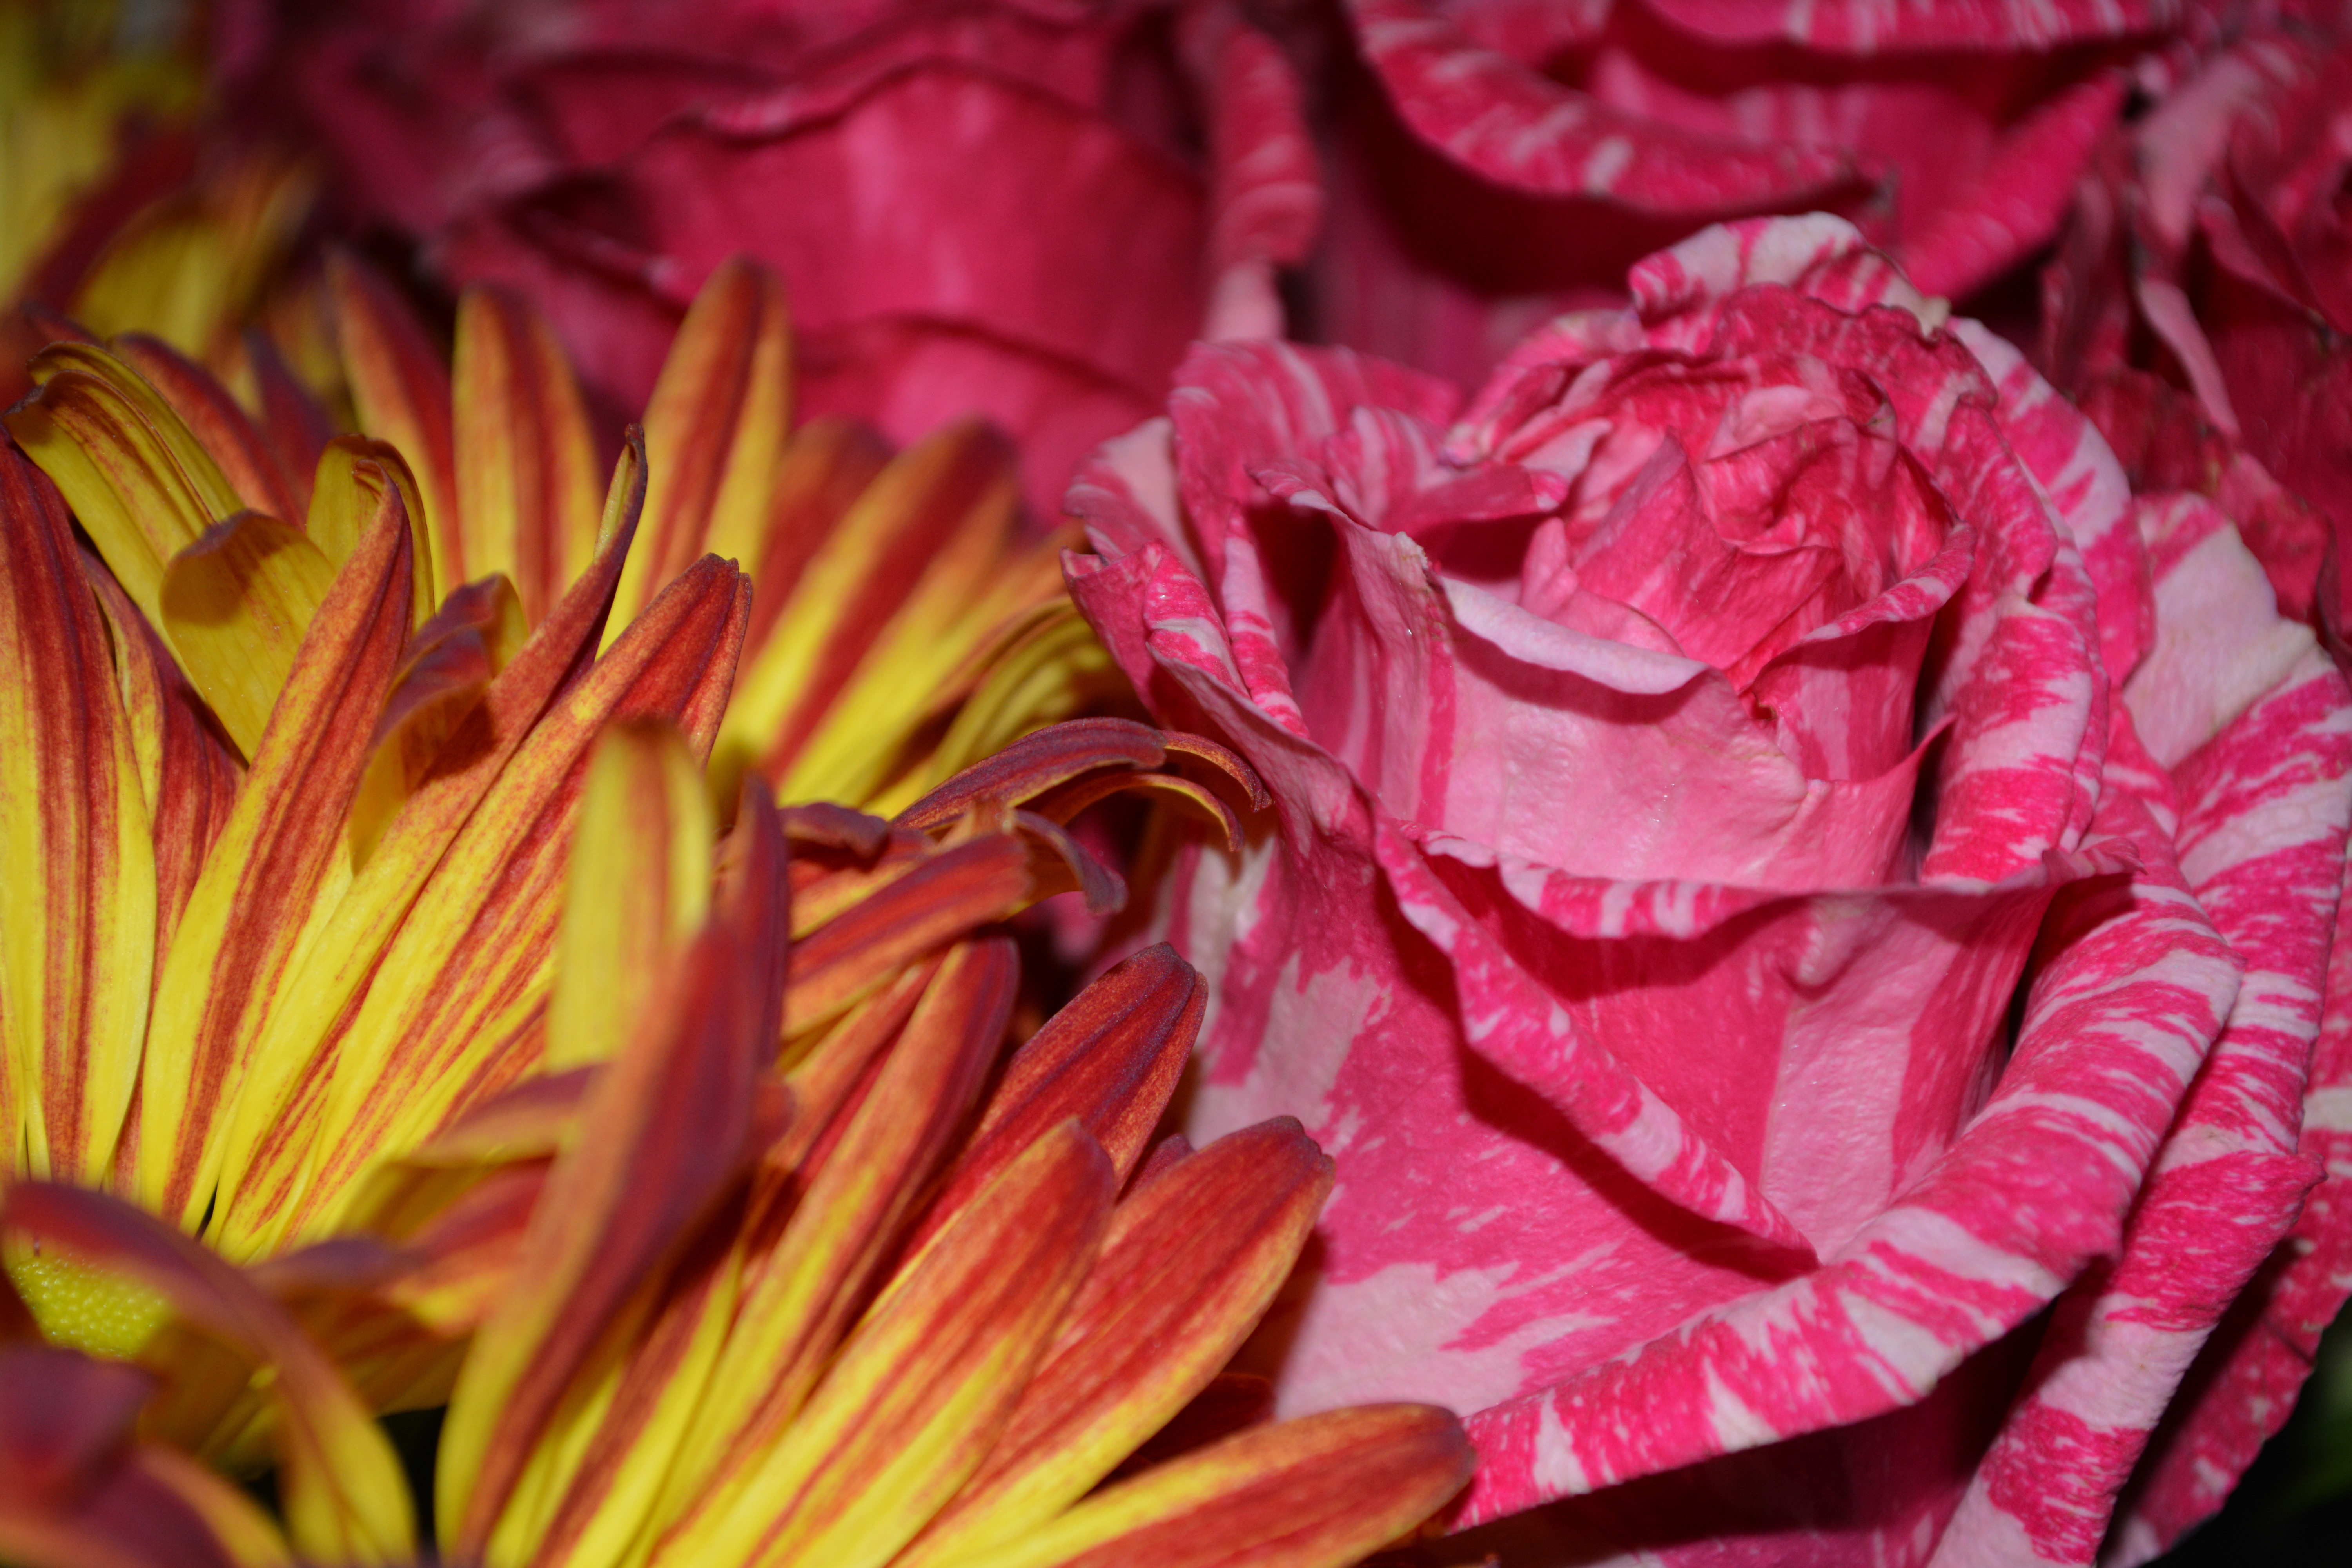
blossom, plant, stem, leaf, flower, petal, bloom, floral, environment, rose, spring, herb, macro, natural, botany, yellow, agriculture, pink, flora, botanical, plants, flowers, flower bed, close up, roses, outdoors, vegetation, petals, wildflowers, magenta, horticulture, floristry, organic, macro photography, flowering plant, rose family, cut flowers, annual plant, plant stem, chrysanths, pink family